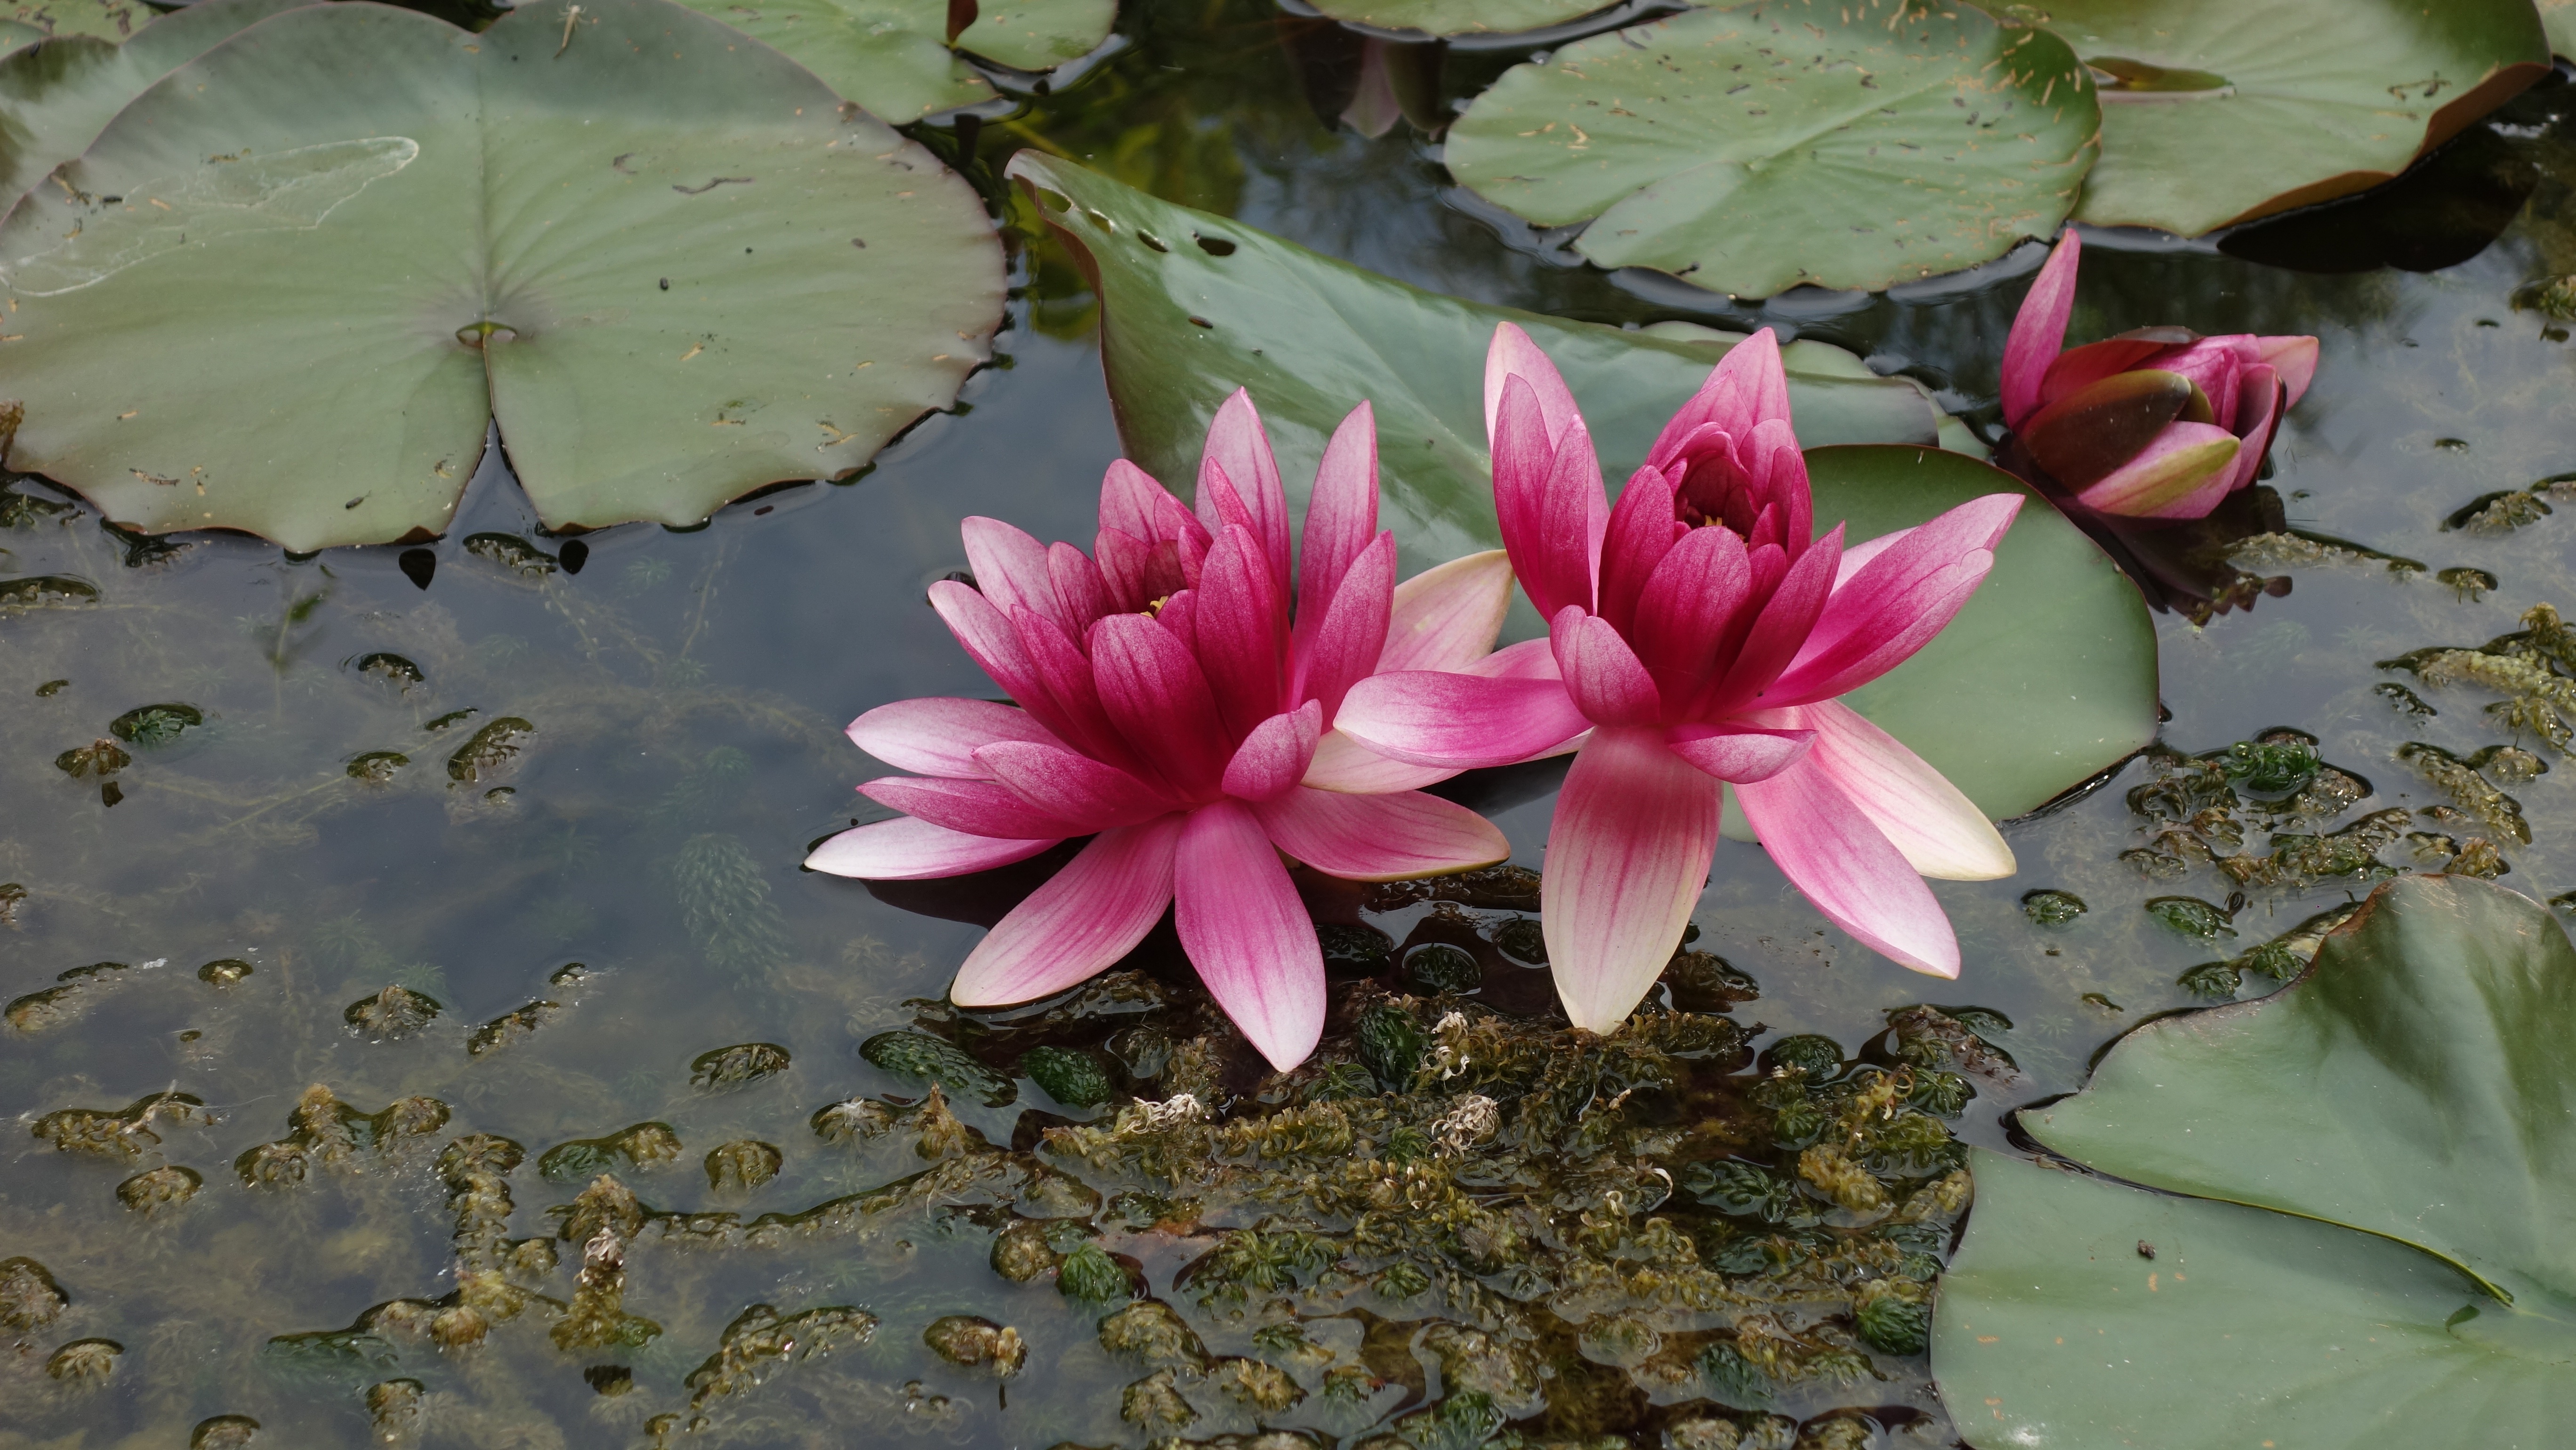
water, blossom, plant, leaf, flower, petal, bloom, pond, green, botany, pink, aquatic plant, flora, water lily, sheet, lily, water fauna, water plant, flowering plant, land plant